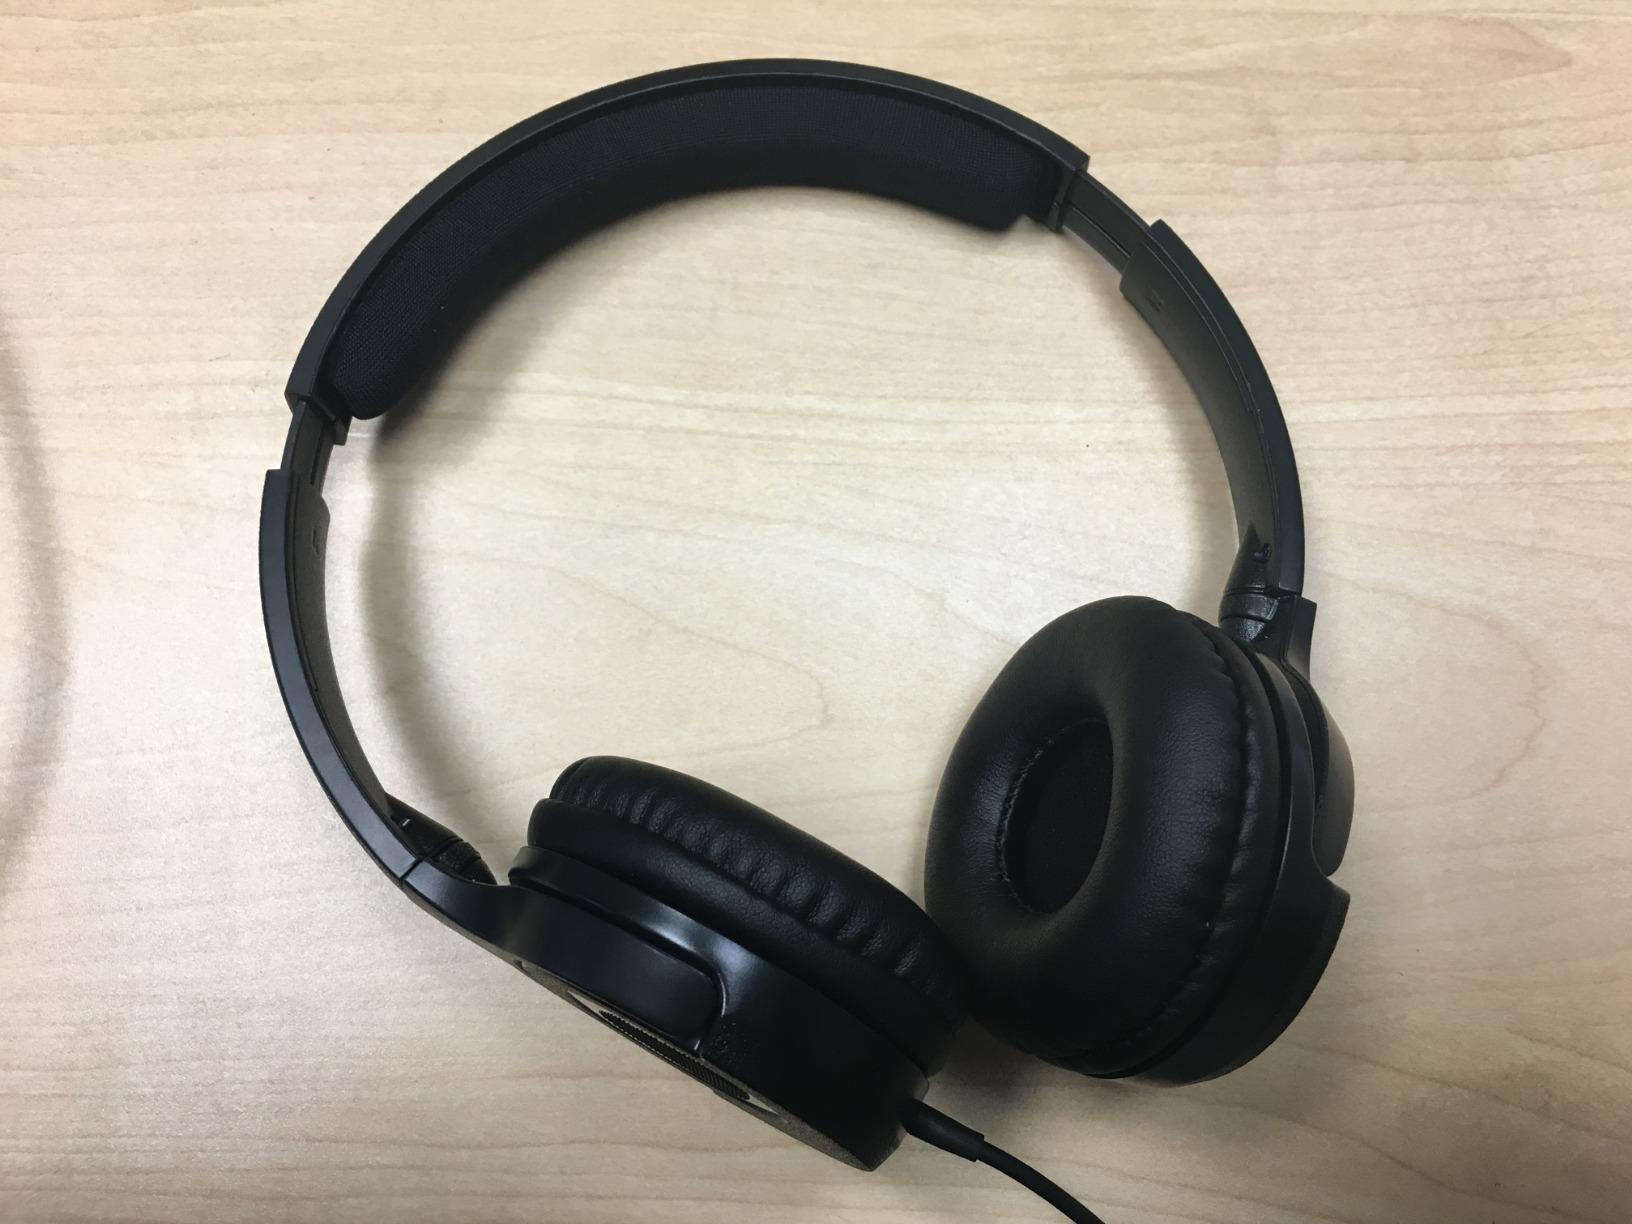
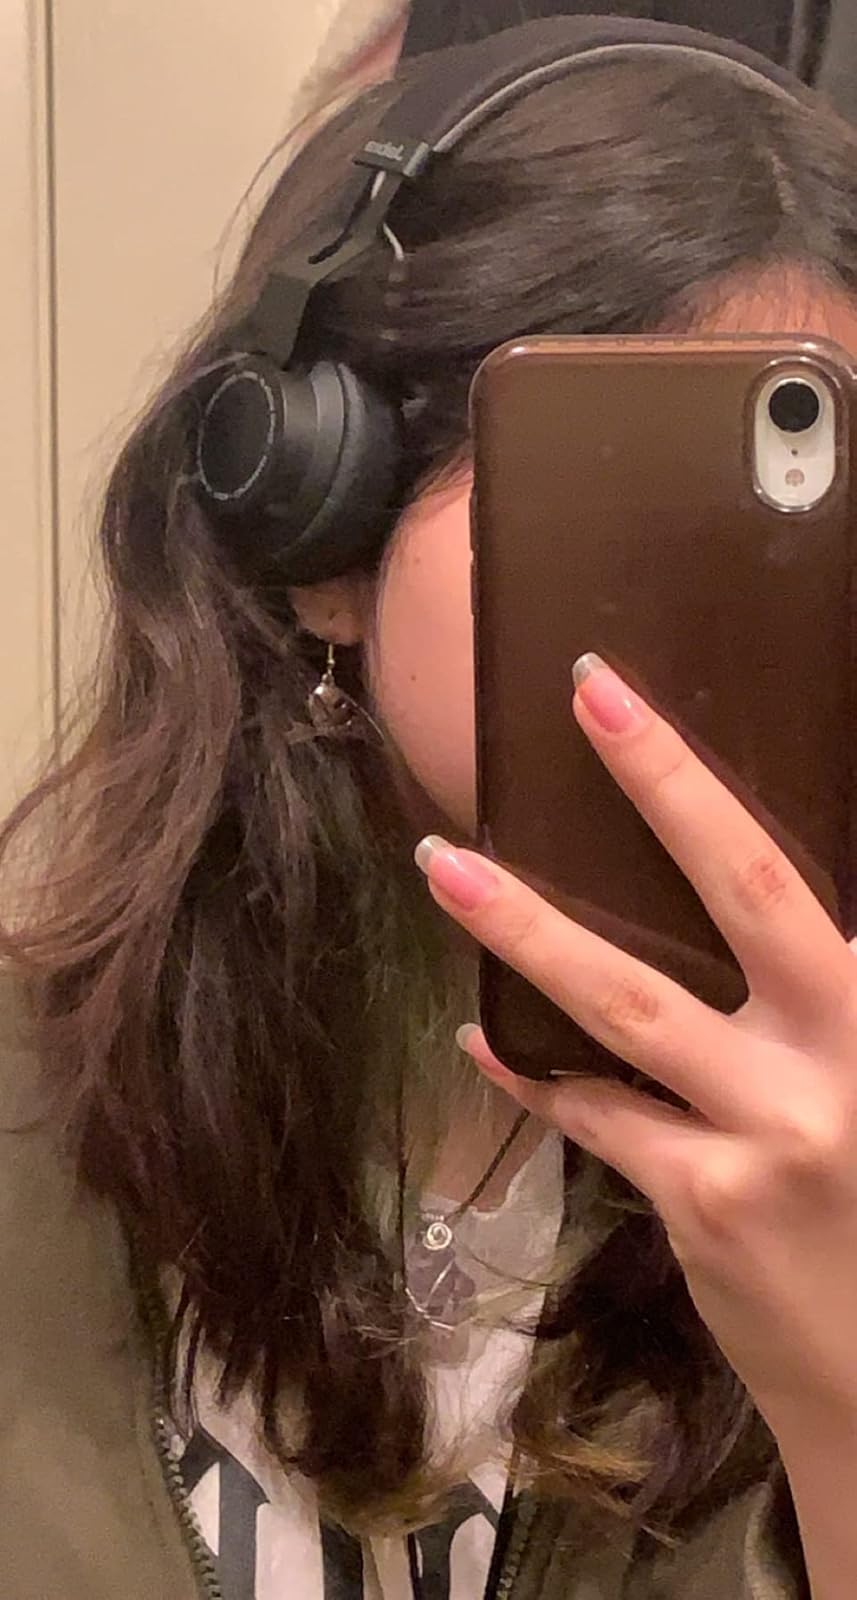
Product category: headphones
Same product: no